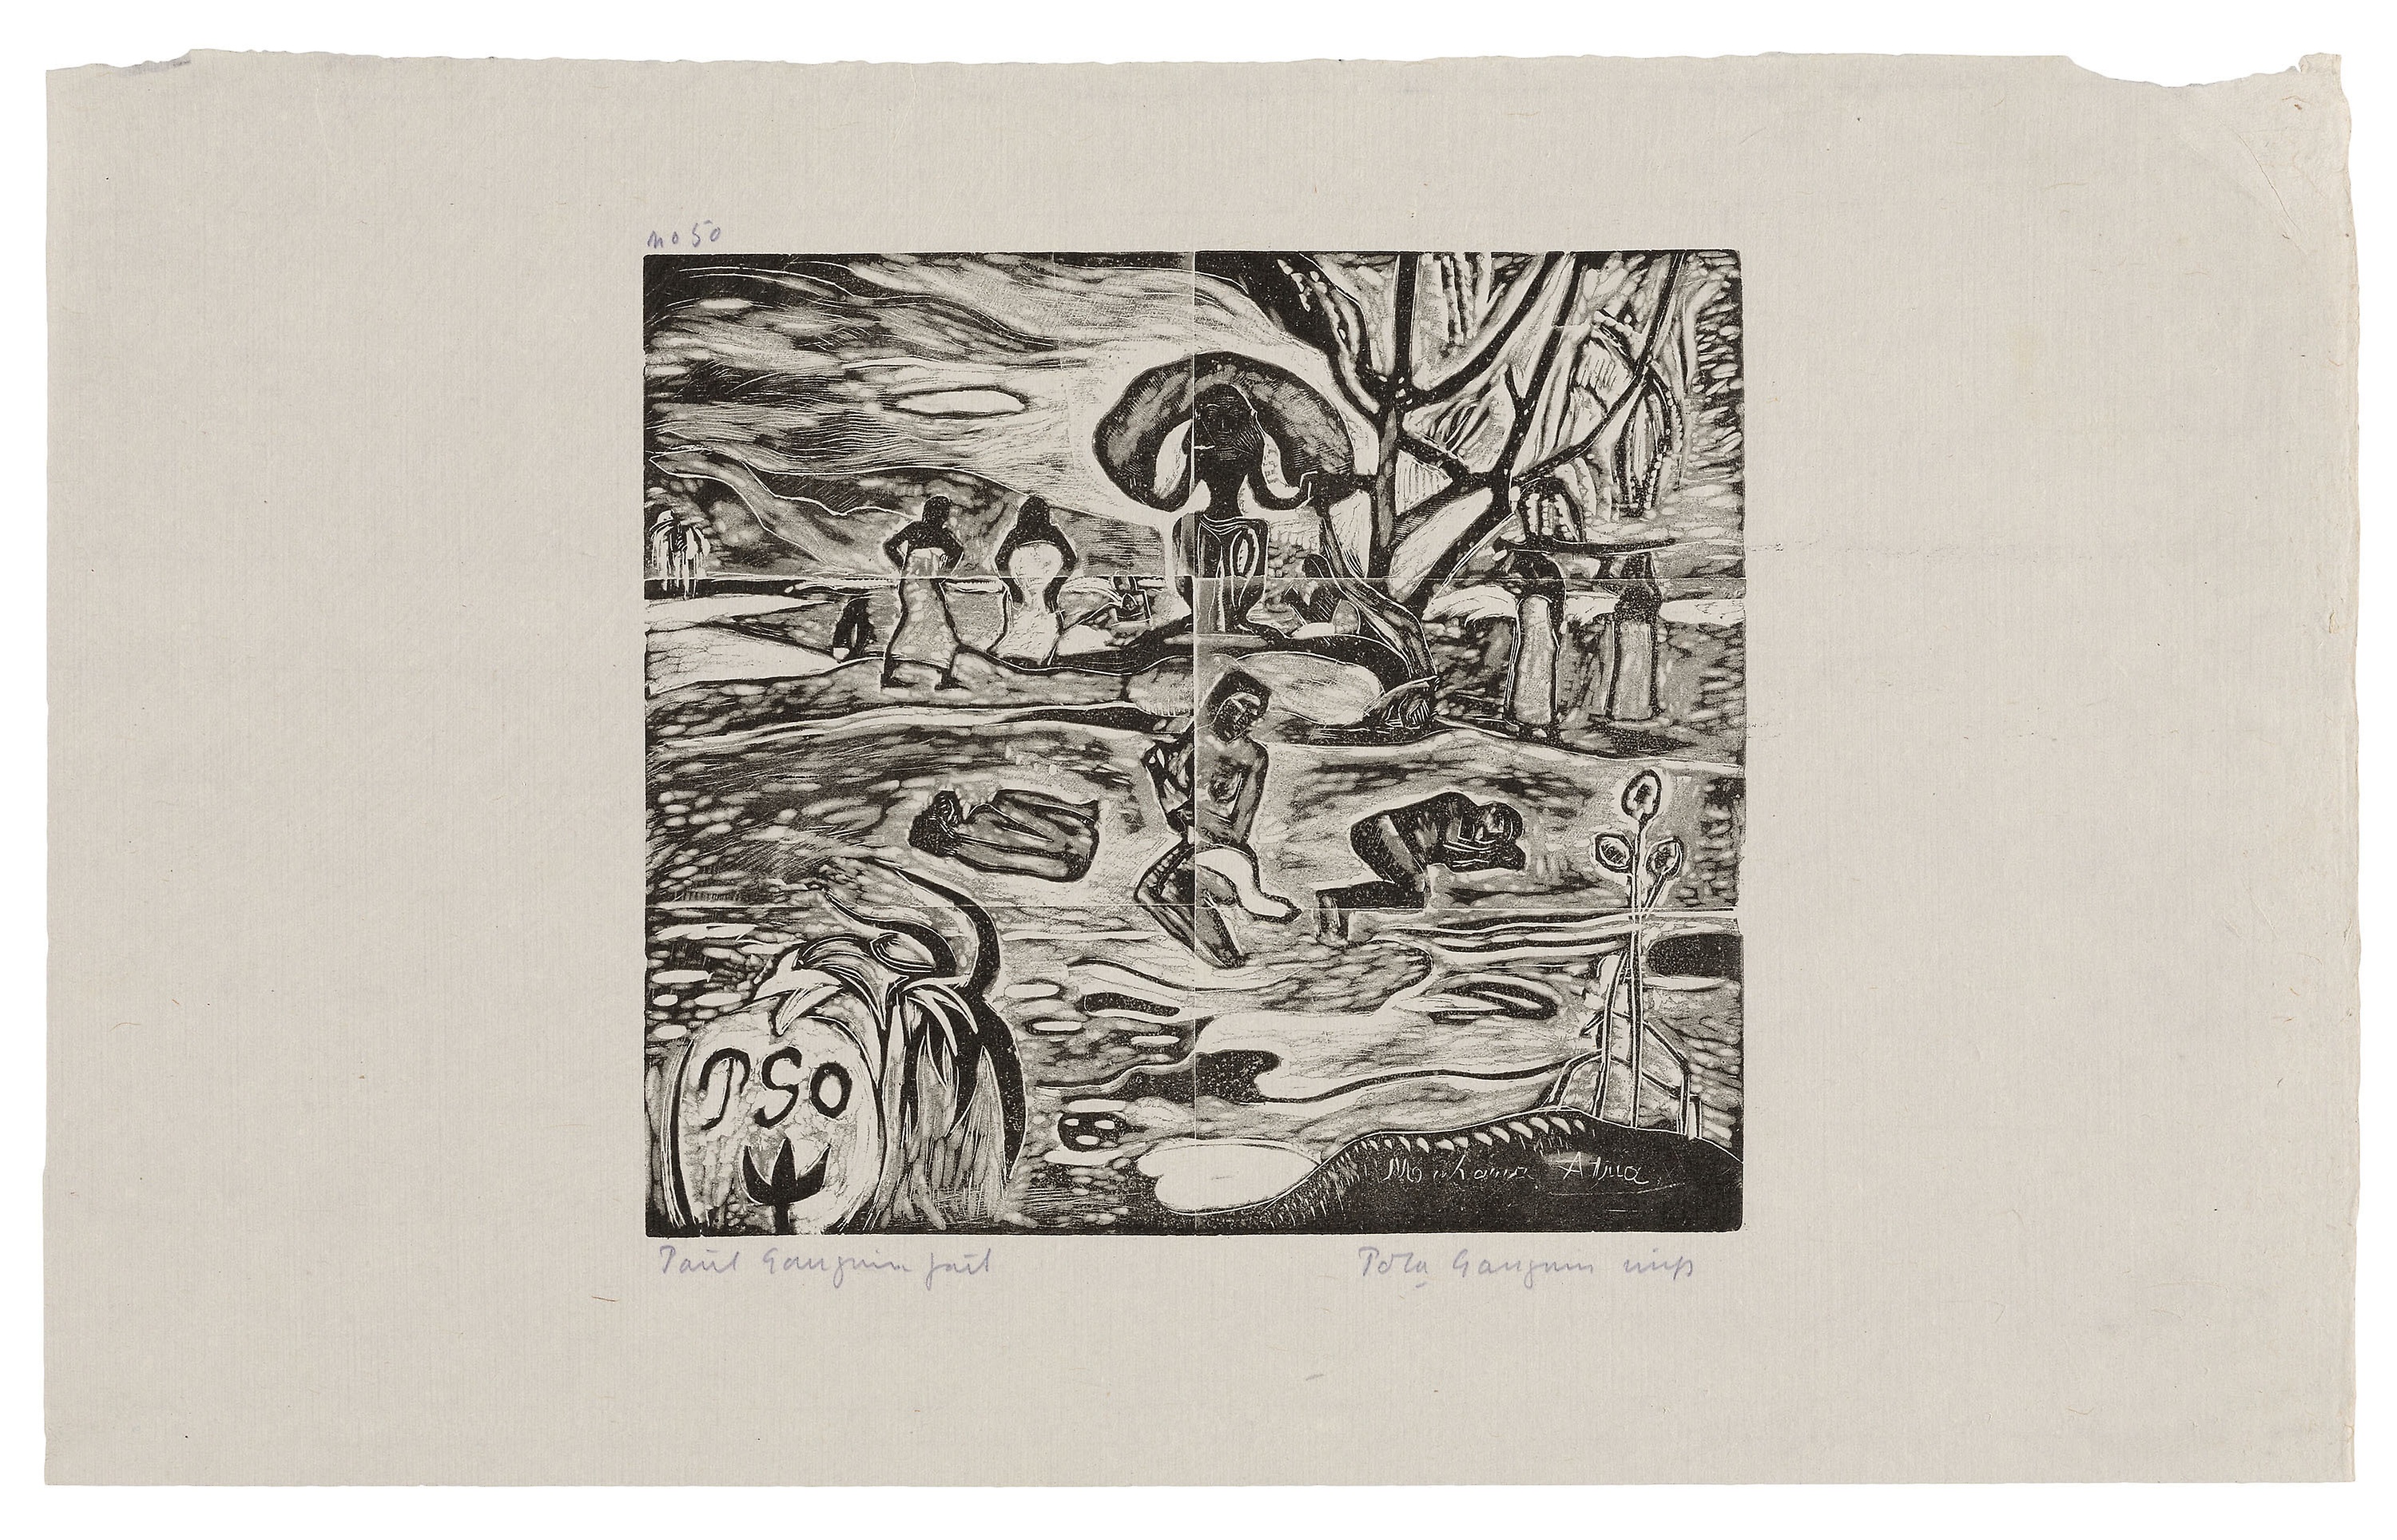
mammal, text, art, drawing, printmaking, black and white, organism, font, illustration, artwork, paper, visual arts, modern art